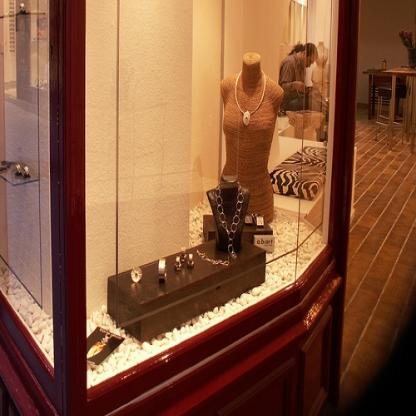
Scene: Indoor